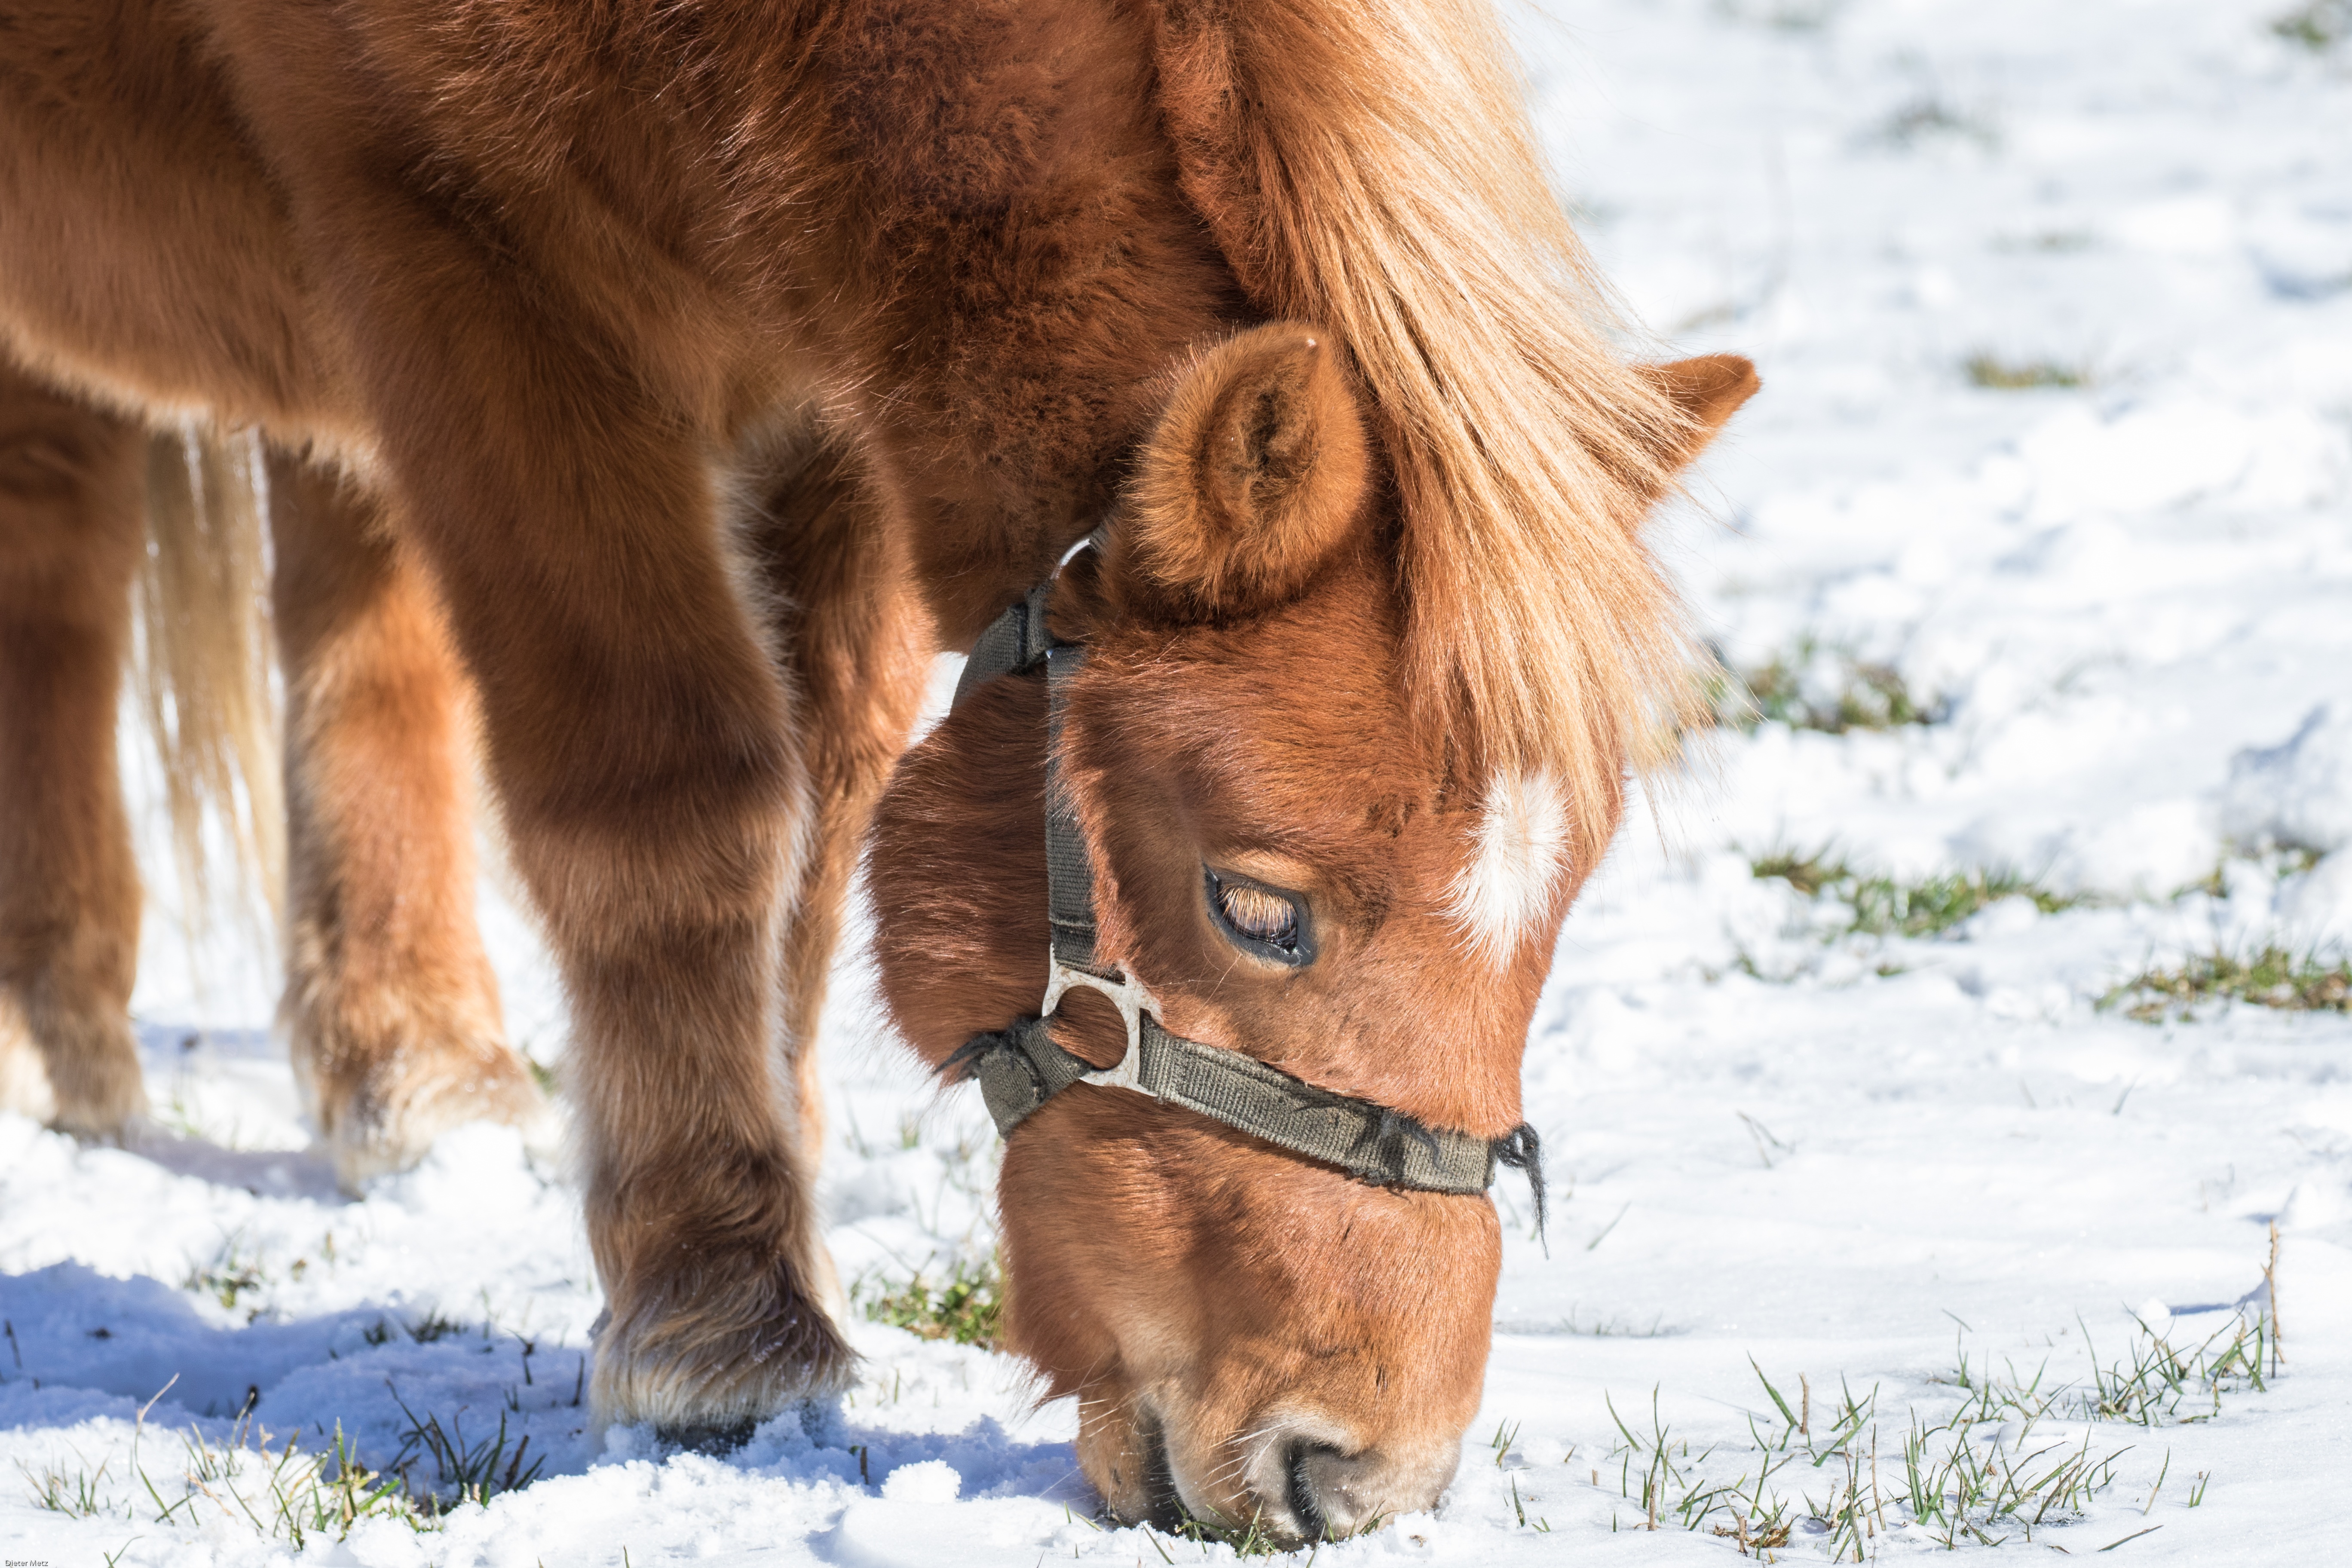
horse, mammal, vertebrate, mane, fauna, pasture, horse like mammal, mustang horse, close up, grazing, wildlife, cattle like mammal, foal, mare